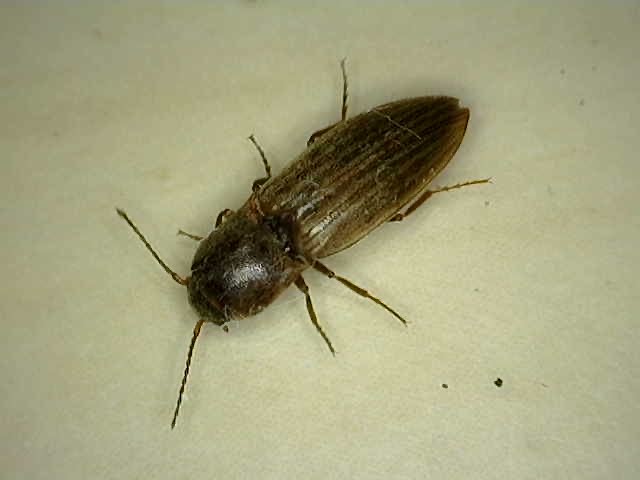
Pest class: clickbeetles_wireworms